Point Roberts, Washington

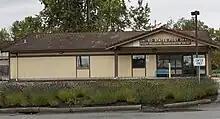
Point Roberts Post Office

Despite its proximity to 49 °N latitude, Point Roberts has an Oceanic climate (Köppen: "Cfb"); however, winters may be colder for this climatic subtype, similar to the Vancouver-Seattle-Portland axis. Point Roberts lies within a depression created by Vancouver Island, the north shore mountains surrounding Vancouver, and the North Cascades (including Mount Baker). This micro-climate provides some of the mildest weather in the Pacific Northwest. With annual precipitation of about , Point Roberts enjoys more sunny days and a milder climate than its neighbors. While 49 °N latitude suggests a harsh winter, snow averages and low January temperatures are milder than the American average: in vs and vs , respectively. Although the amount of rainfall is less than the regional average, it is better-distributed through the year , with 146 days of precipitation. The comfort index is high.